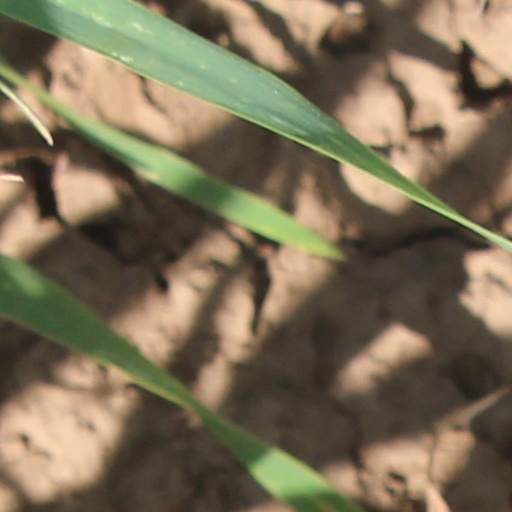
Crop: wheat